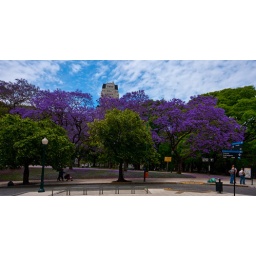
Jakaranda trees blanket the grass in purple. Edificio Kavanaugh peers over Plaza San Martin in the background.